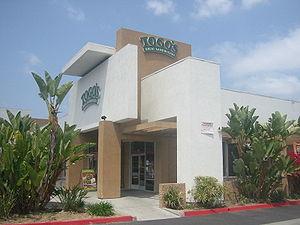
Togo's Eateries, est une chaîne de restauration rapide américaine qui appartient à Mainsail Partners. Son siège est situé à San José, Californie.